William Henry Powell (soldier)

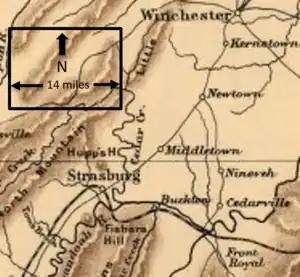
map of Front Royal, Virginia, and area nearby during 1860s

On October 19, 1864, Powell was promoted to brigadier general. On the same day, the Battle of Cedar Creek took place southwest of Middletown, Virginia. The battle began in the morning with a Confederate attack. At that time, Powell's 1st Brigade was eight miles away from Powell and the 2nd Brigade, and closer to Cedar Creek. When the battle started, this brigade was needed to support the Union Army's left, so it was detached to General Wesley Merritt. Powell positioned the 2nd Brigade on the road to Front Royal, and prevented the Confederate cavalry under General Lunsford L. Lomax from flanking the main Union force. A week later, the division skirmished with Lomax's Division further northwest at Middletown.